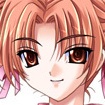
Portrait style: Anime Portrait